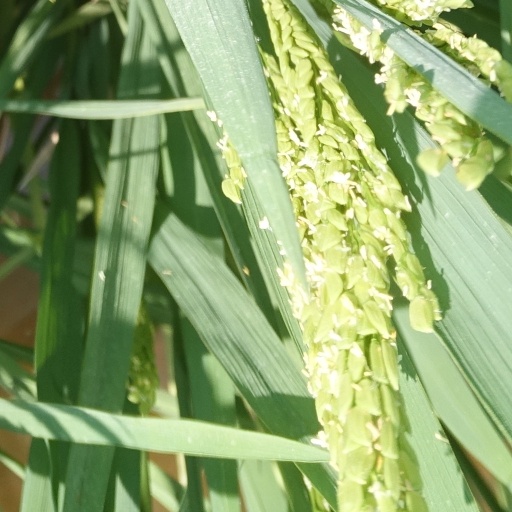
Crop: rice